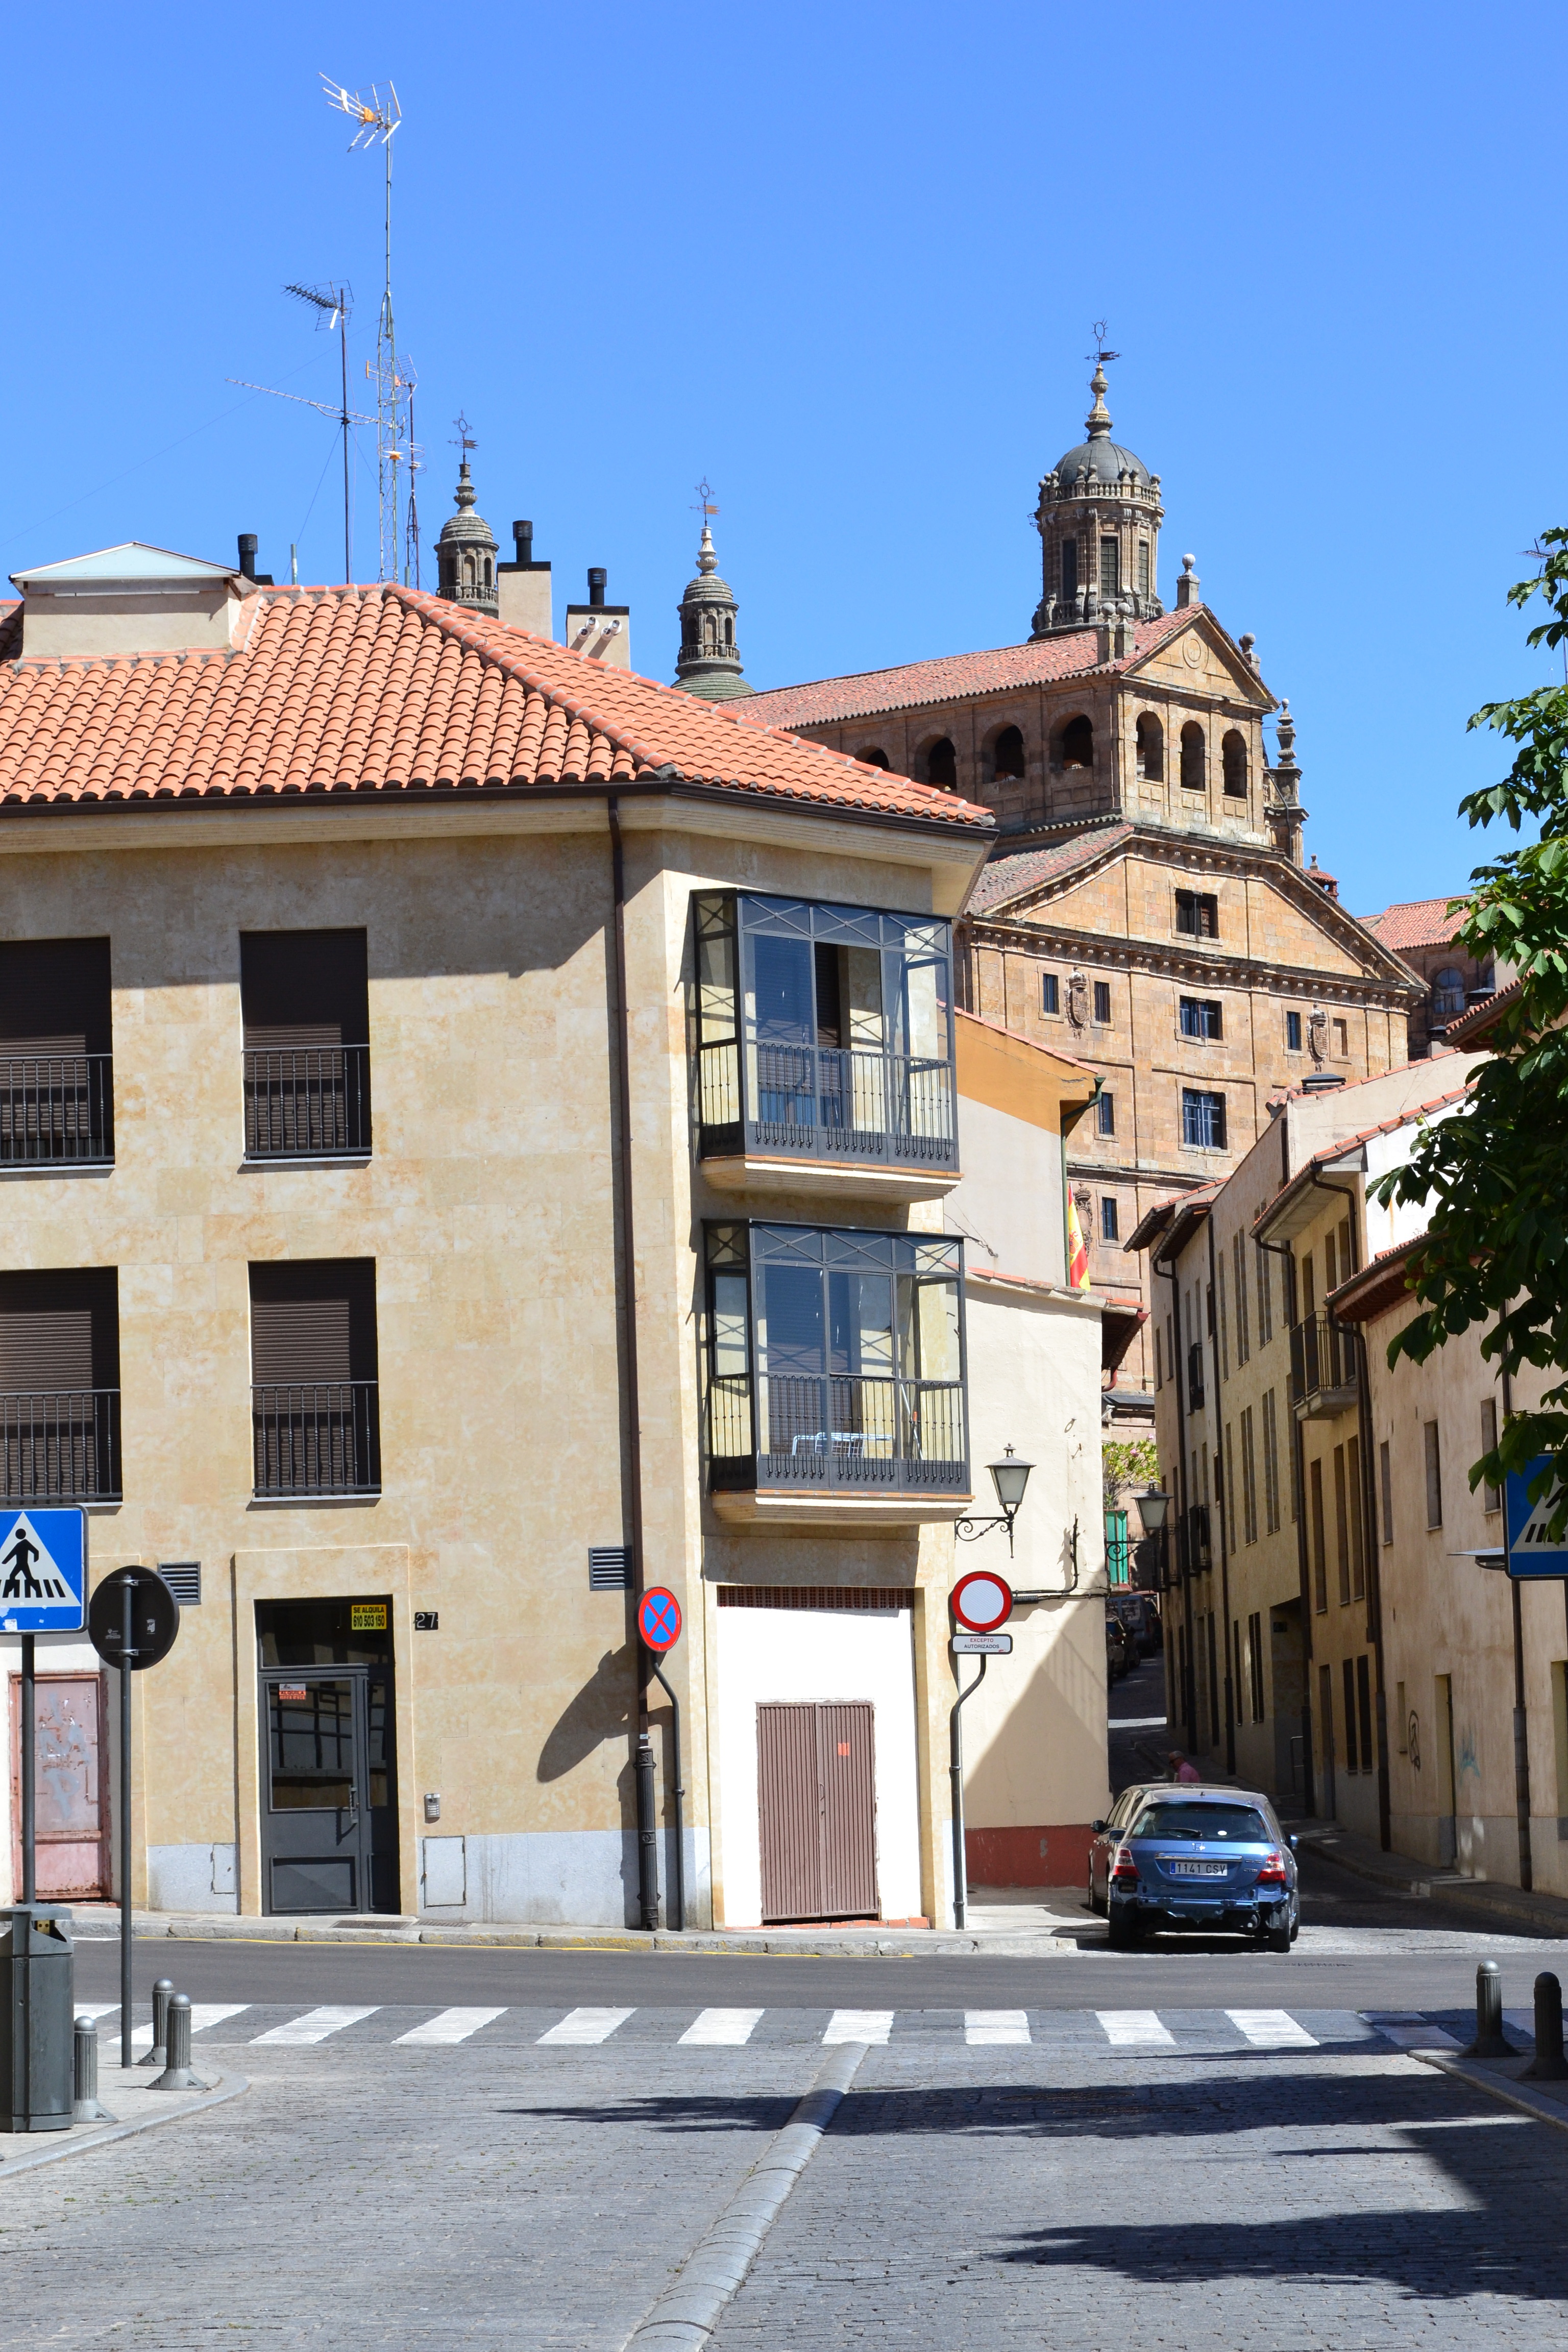
architecture, road, street, house, town, building, city, downtown, plaza, facade, spain, infrastructure, salamanca, town square, neighbourhood, urban area, residential area, human settlement